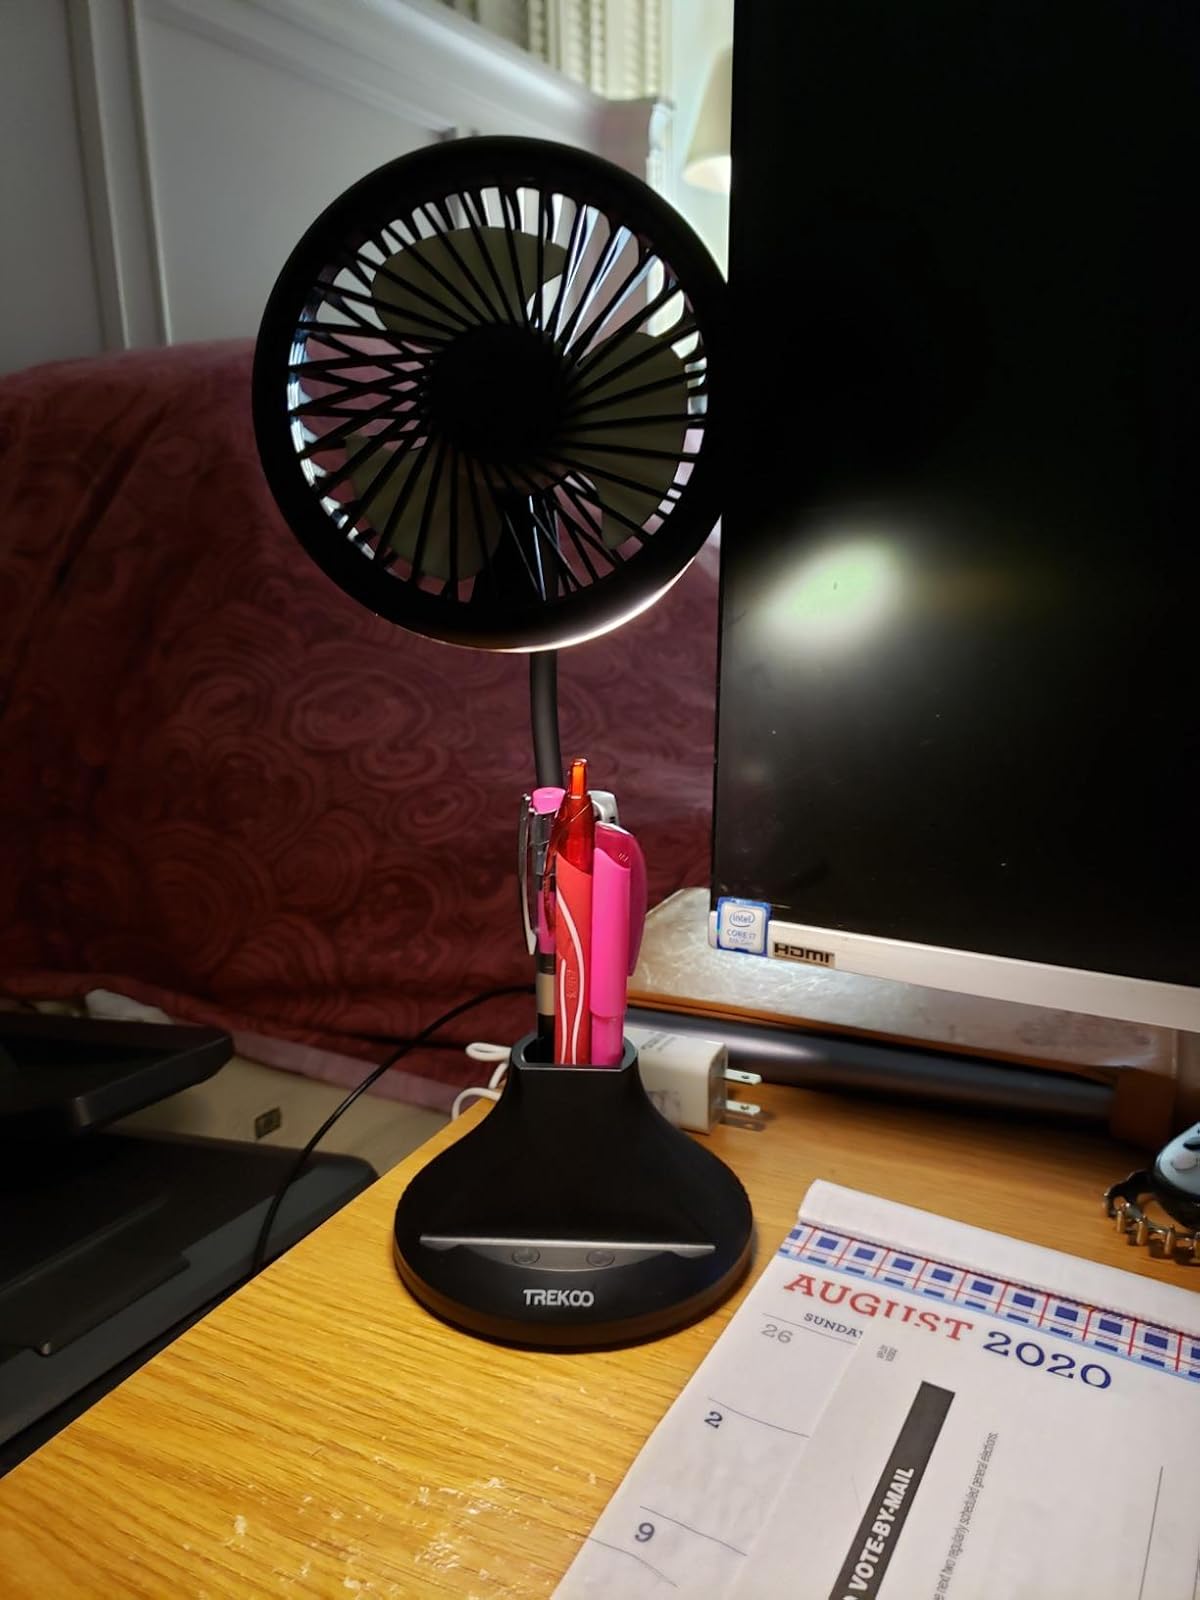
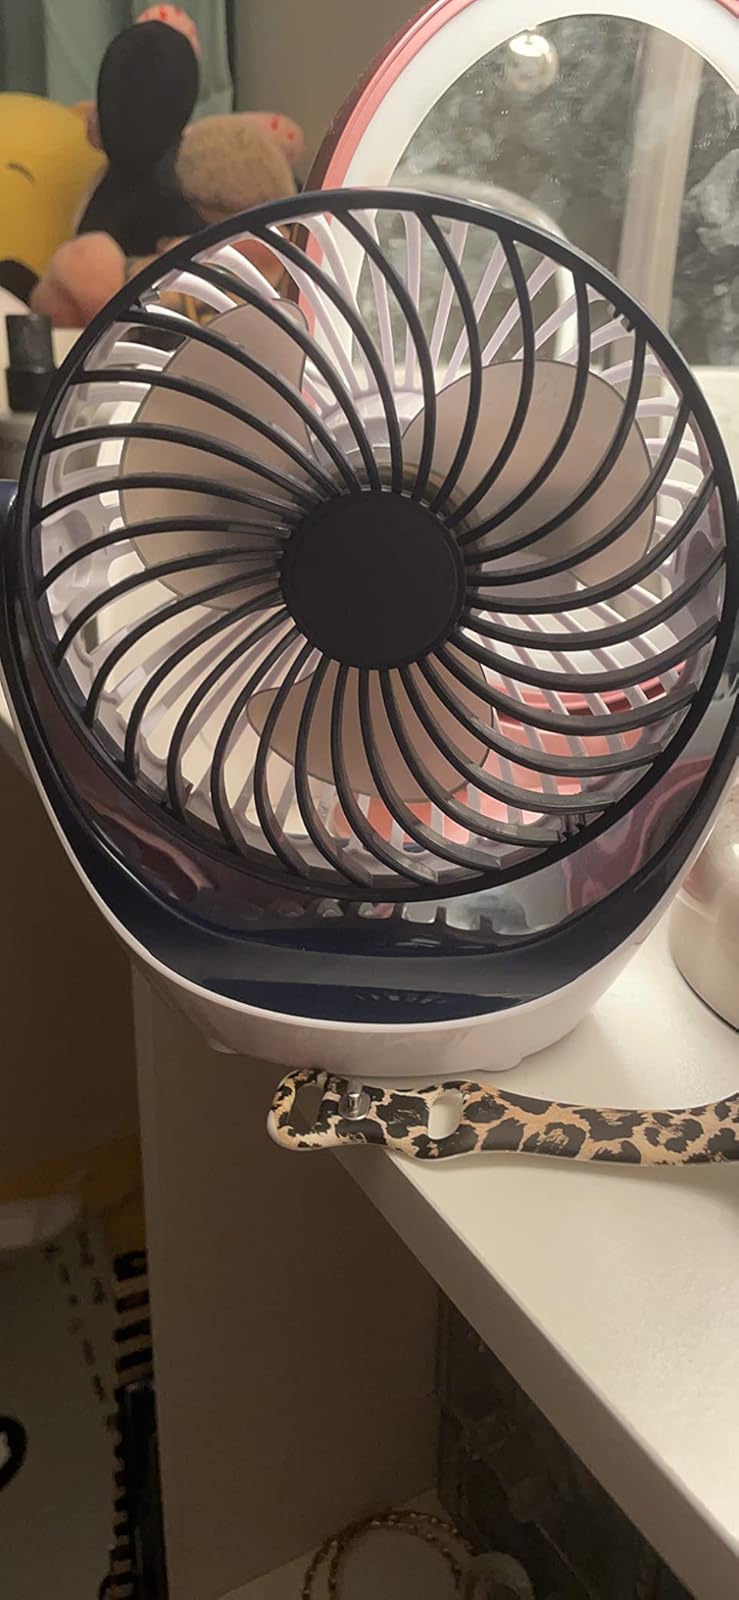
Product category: fan
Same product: no